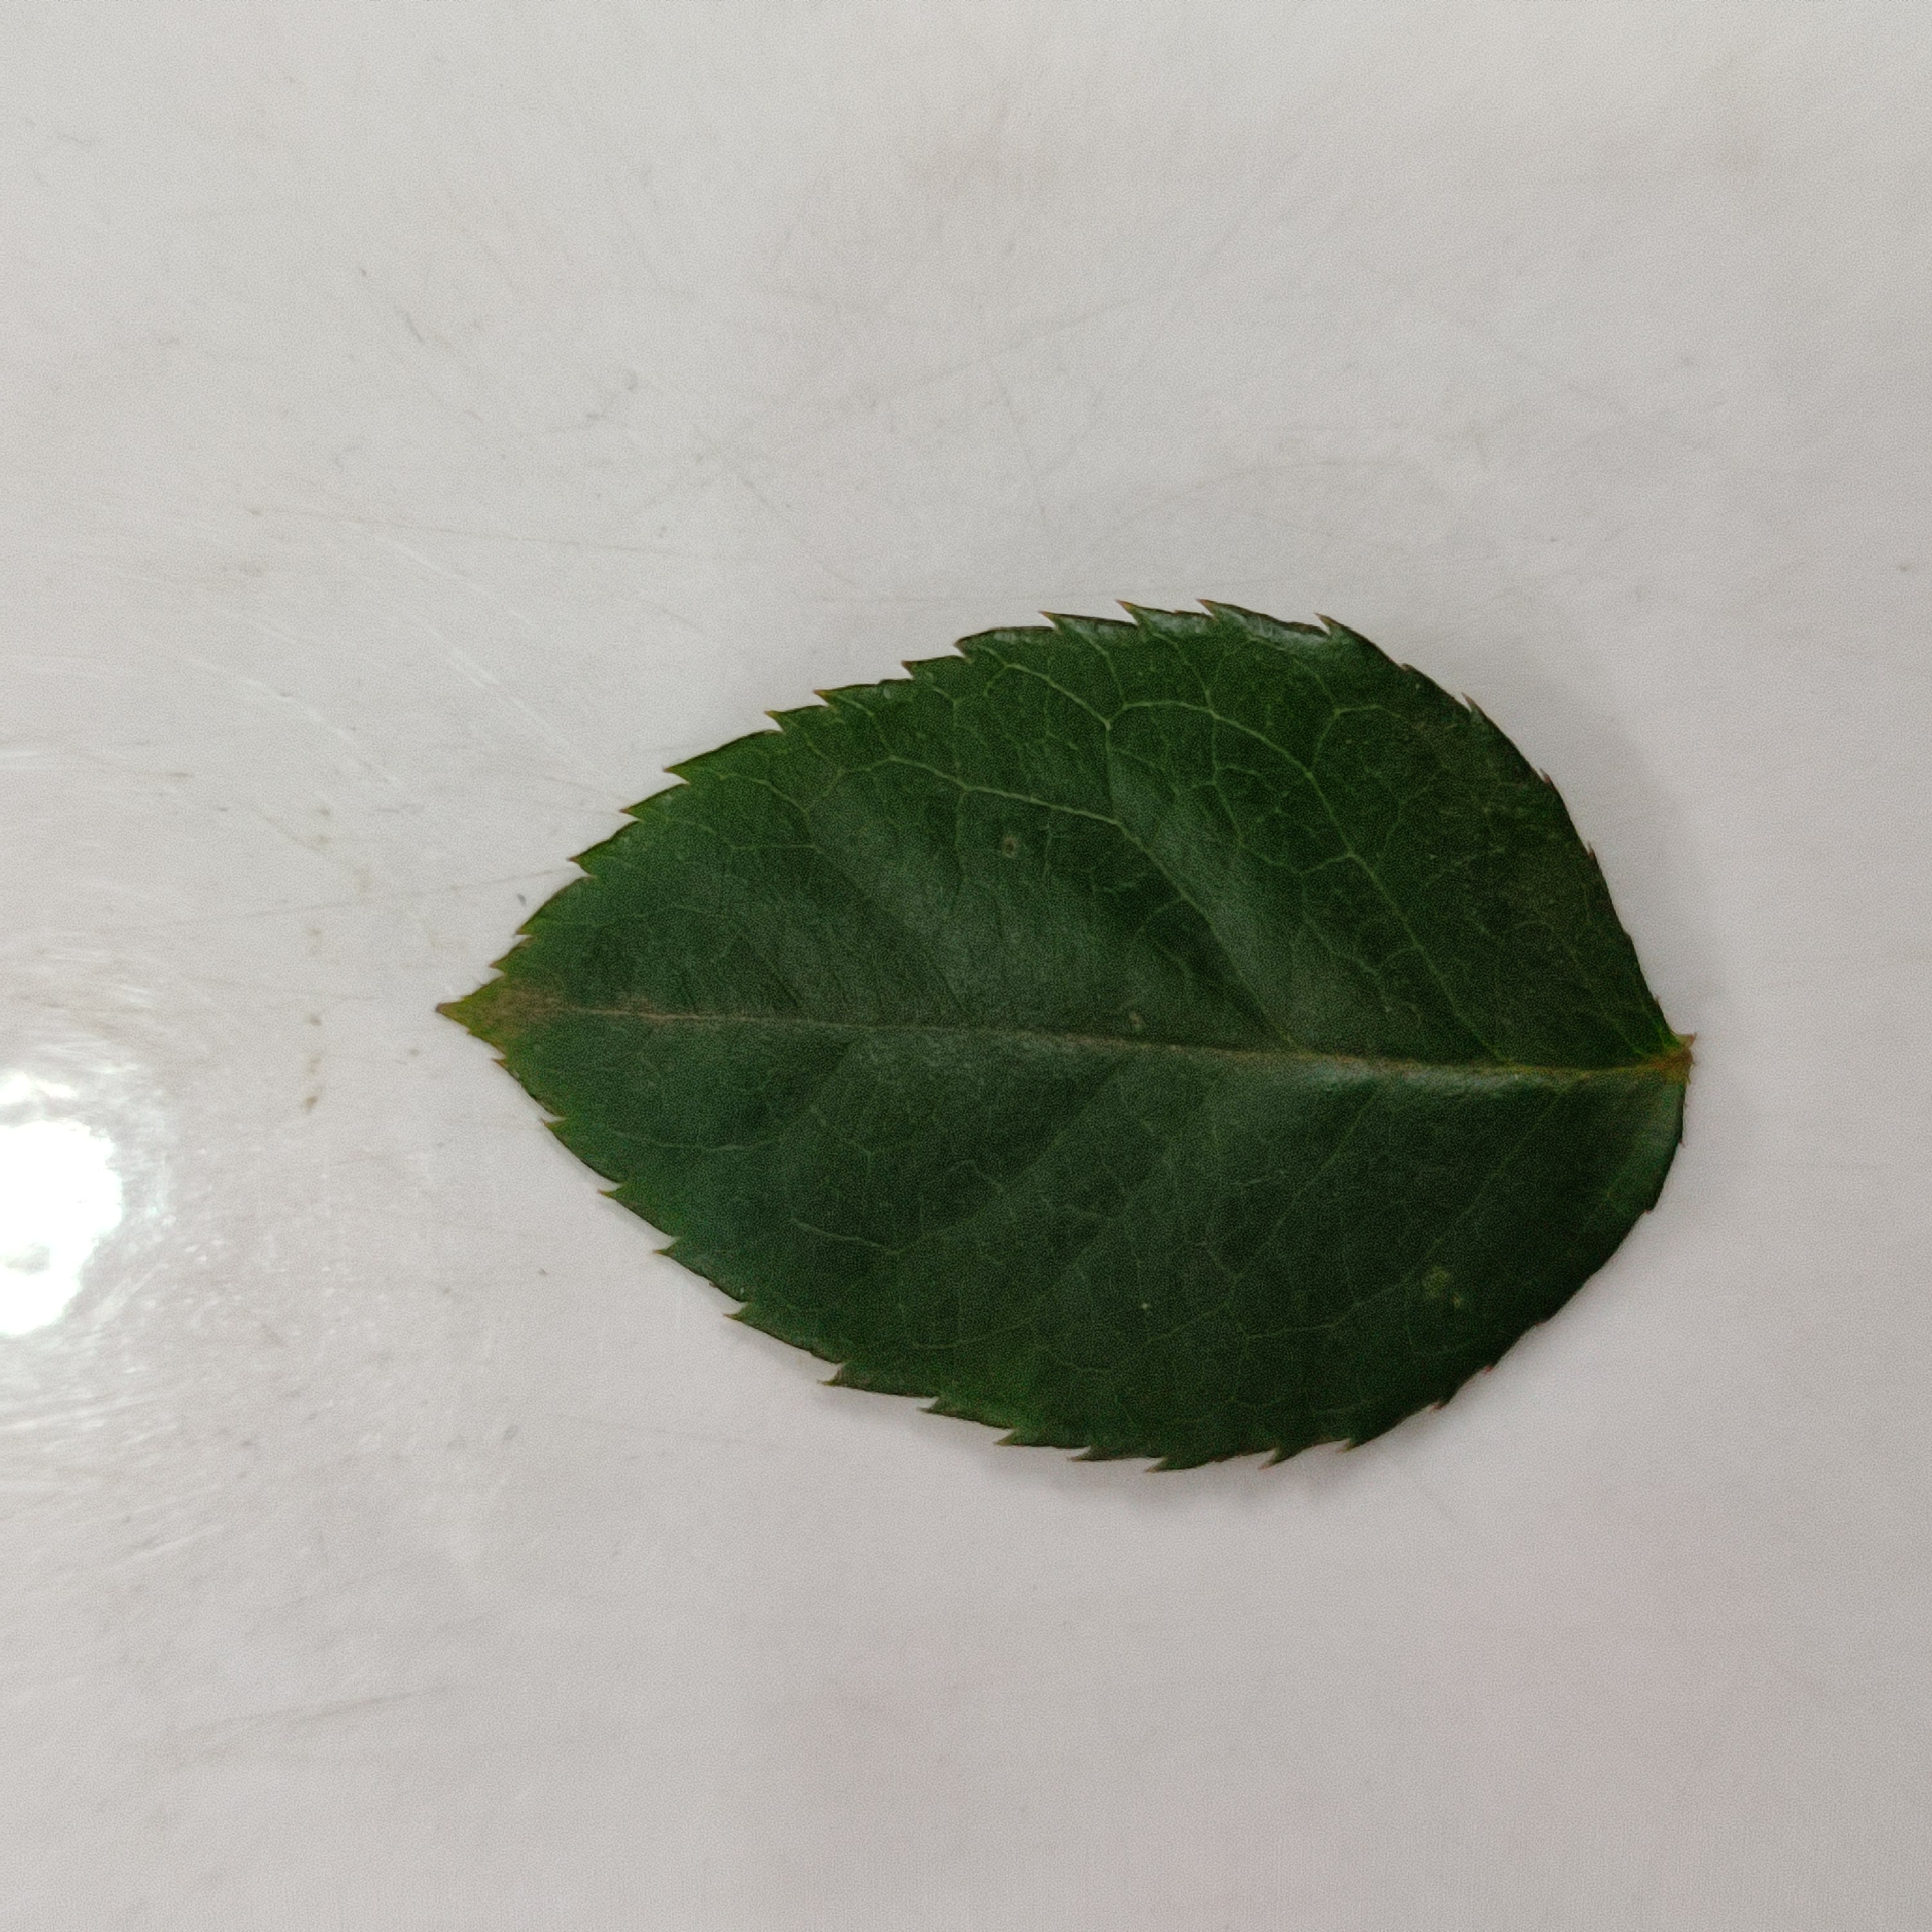
Label: Healthy Leaf